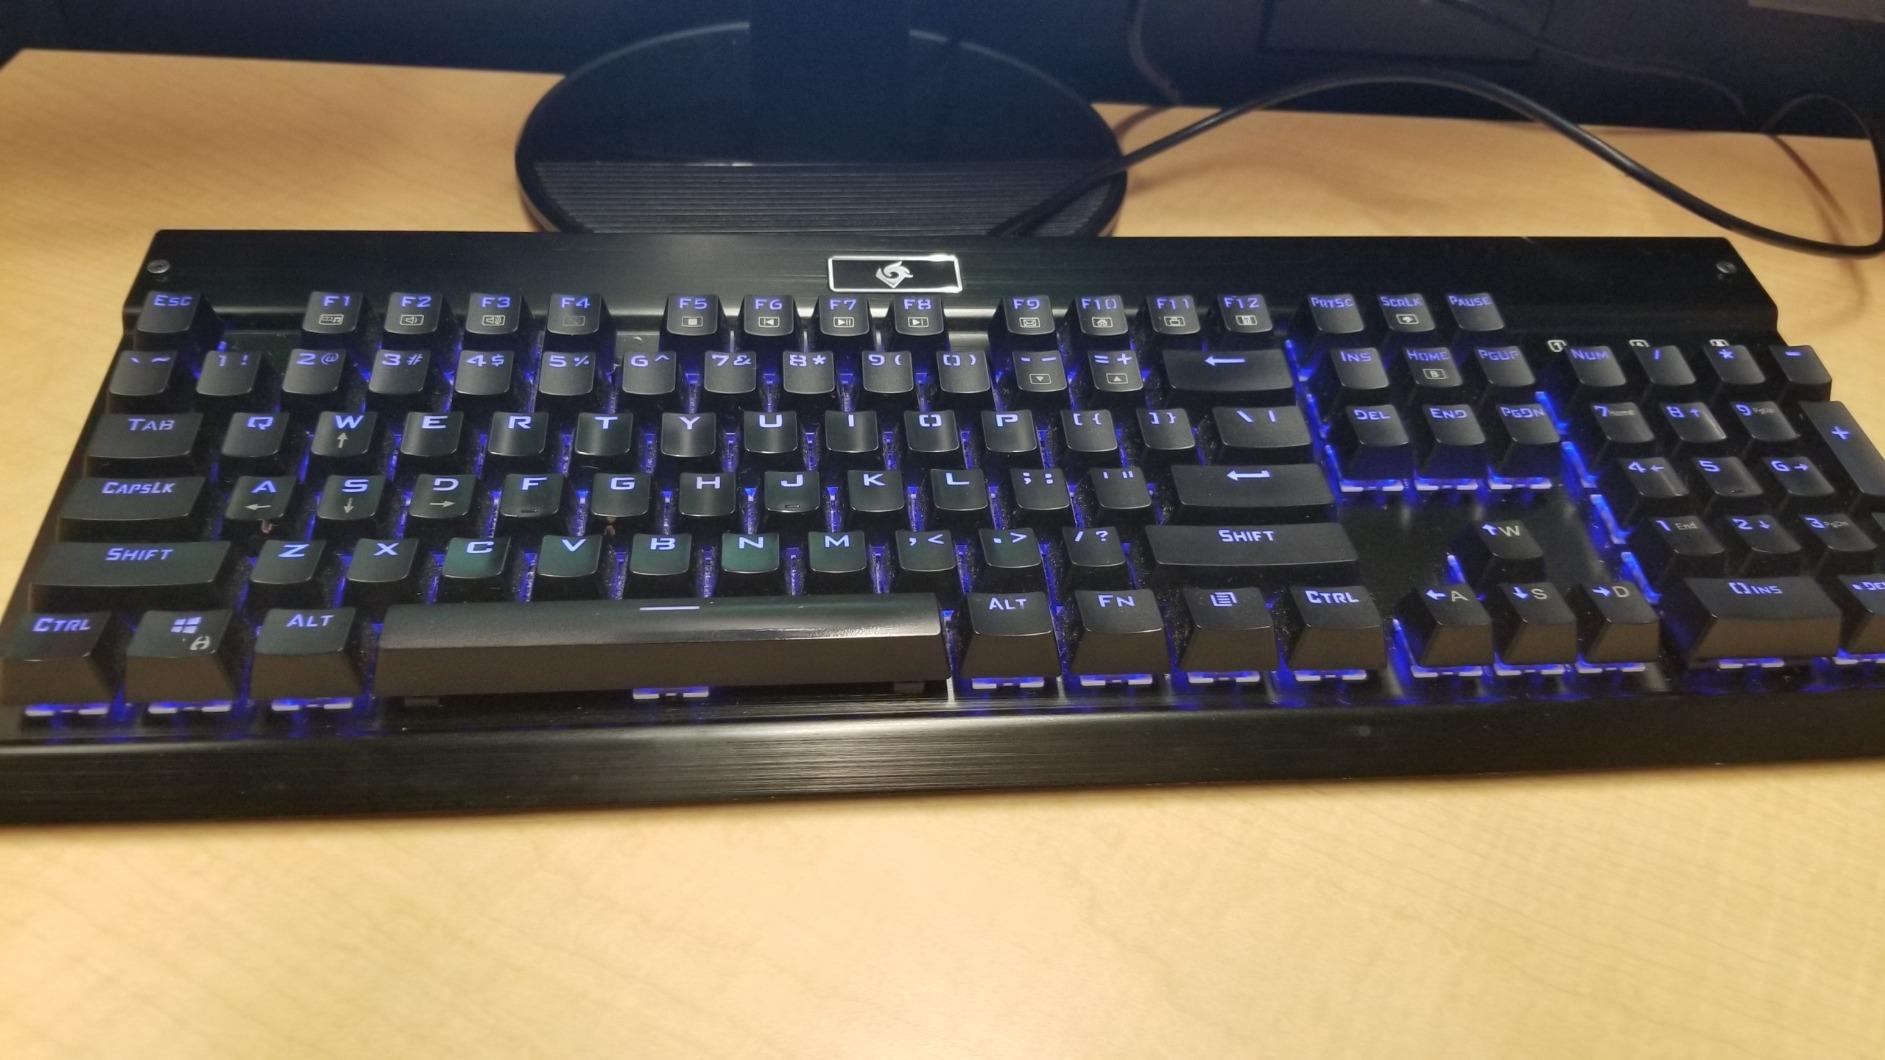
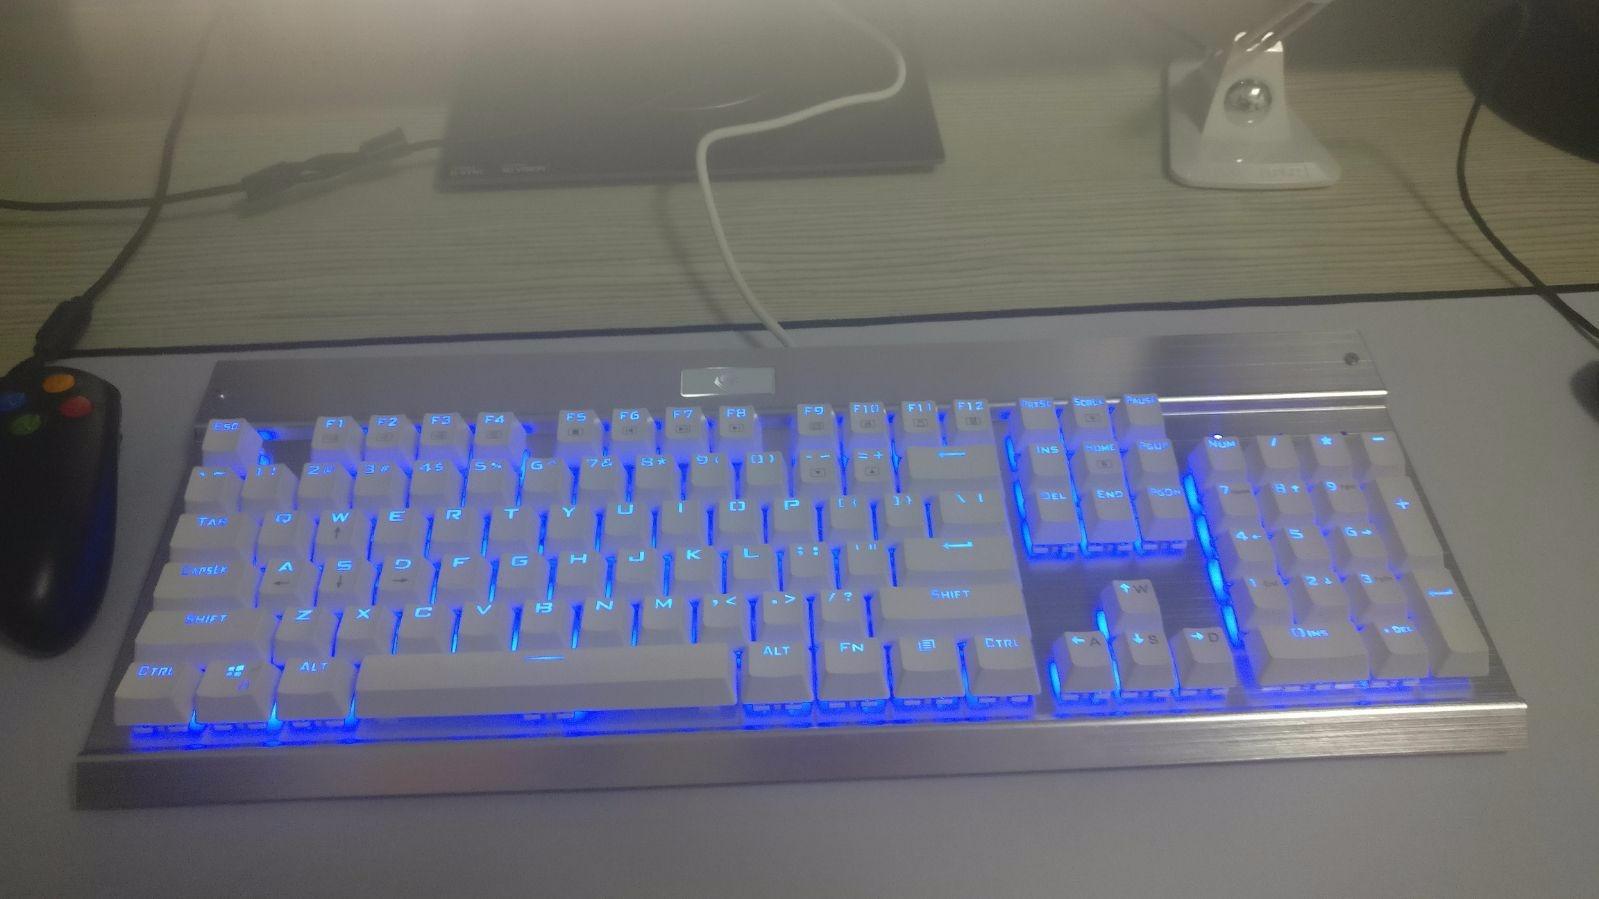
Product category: keyboard
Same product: no